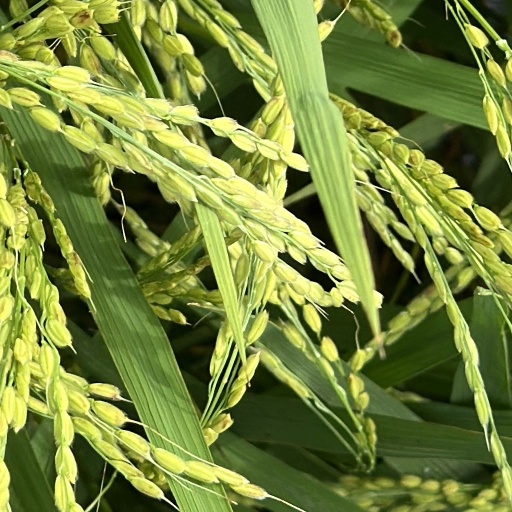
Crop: rice